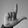
ASL letter: L